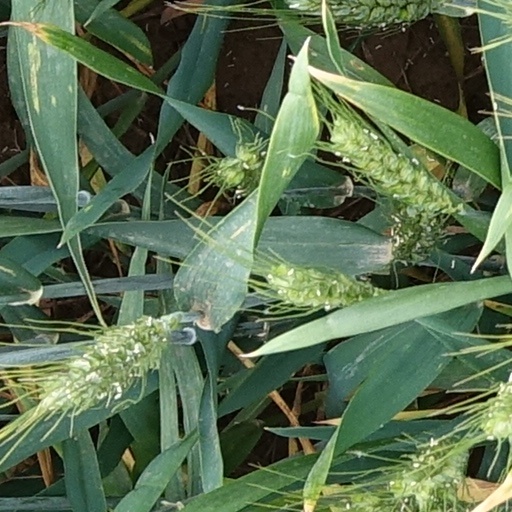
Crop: wheat